Red triangle (family planning)

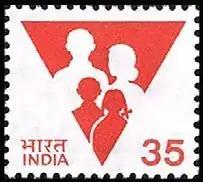
Family planning stamp of India with the red triangle, 1987

An inverted red triangle is the symbol for family planning health and contraception services, much as the red cross is a symbol for medical services. It was first introduced by Frank Wilder in December 1968 for use throughout the Global South. It first appeared in India, followed by other countries such as Ghana, Gambia, Zimbabwe, Egypt and Thailand.